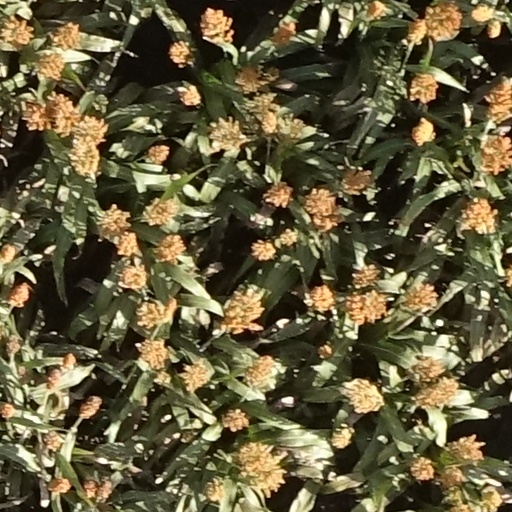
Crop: sorghum